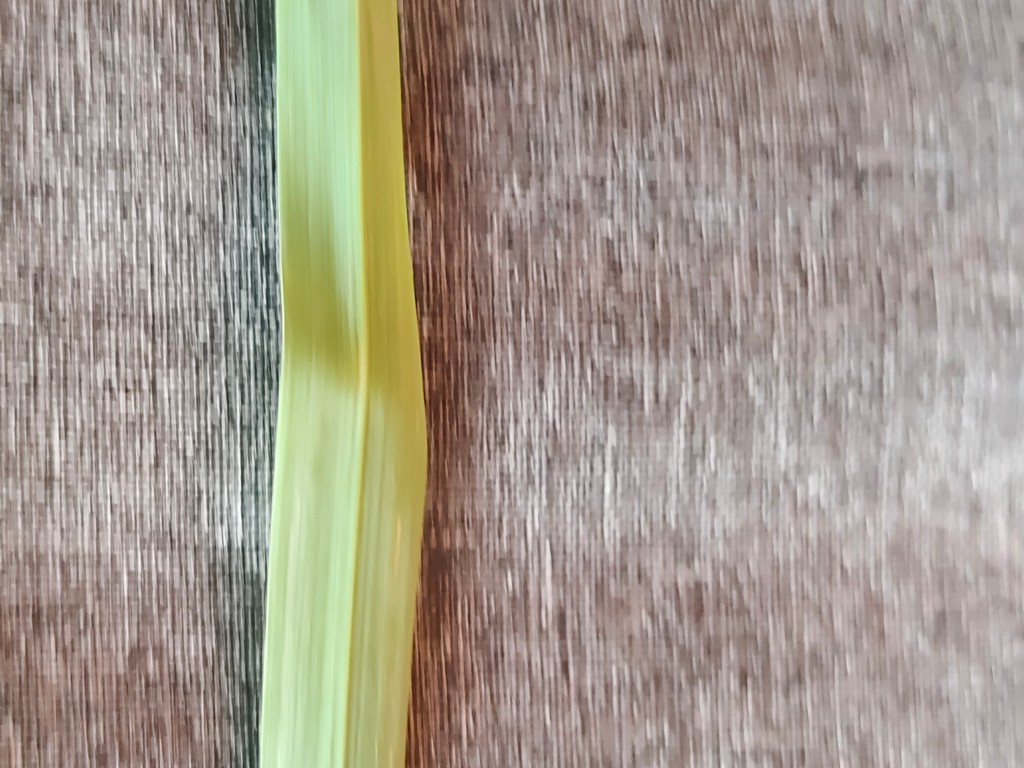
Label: Healthy